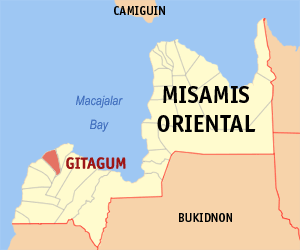
Gitagum est une localité de la province du Misamis oriental, aux Philippines. En 2015, elle compte 16 373 habitants.